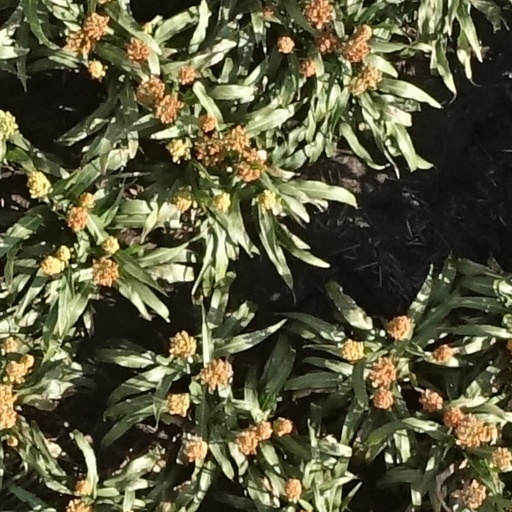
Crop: sorghum